Iron(II) sulfide

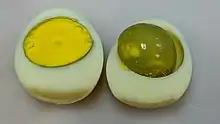
An overcooked hard-boiled egg, showing the distinctive green coating on the yolk caused by the presence of iron(II) sulfide

Iron sulfides occur widely in nature in the form of iron–sulfur proteins.